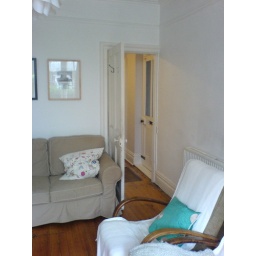
Front room looking to side entrance door and hall. Proper coving, picture rail and ceiling rose in here